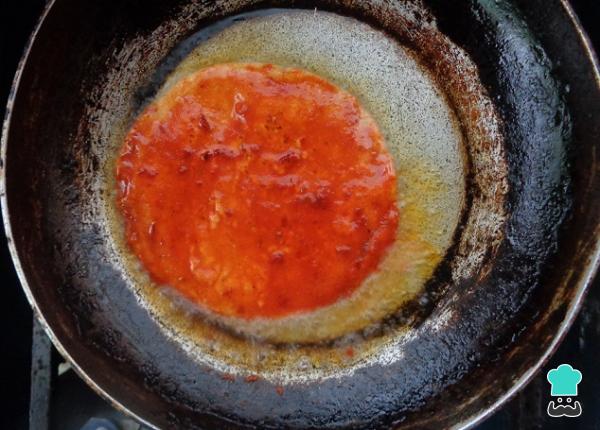
Aparte, en una sartén caliente coloca la manteca de cerdo y, una vez derretida, fríe las tortillas hasta dejarlas parcialmente doradas. En este punto, retíralas del fuego y resérvalas un momento.